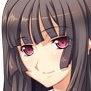
Portrait style: Anime Portrait